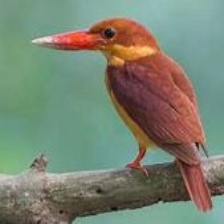
Species: RUDY KINGFISHER
Scientific name: HALCYON COROMANDA